List of EastEnders characters introduced in 1997

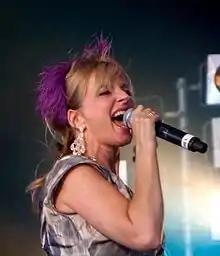
Clare Grogan portrayed the character.

Ian and Ros discover that Cindy is residing in Italy and follow her there in November 1997. While hunting for Cindy, Ian and Ros become attracted to each other. They have a brief sexual encounter, though their relationship never progresses into anything serious as Ian is preoccupied with his children. After days of searching, Ros eventually finds Cindy working in an Italian bar and she and Ian concoct a plan to abscond with Ian's children. They lure Cindy into a trap, while Phil and Grant Mitchell (Steve McFadden and Ross Kemp) kidnap Steven and Peter and bring them to the airport to reunite with their father. Despite a few hitches, Ian manages to bring the children safely back to Walford, with Cindy in pursuit.